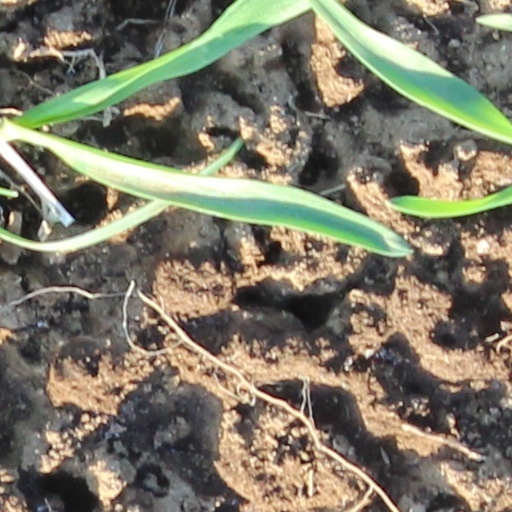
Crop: wheat